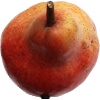
Label: Pear Red 1